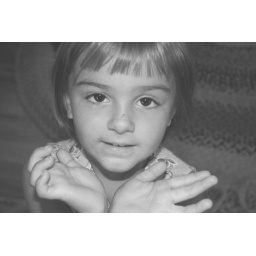
N in black & white